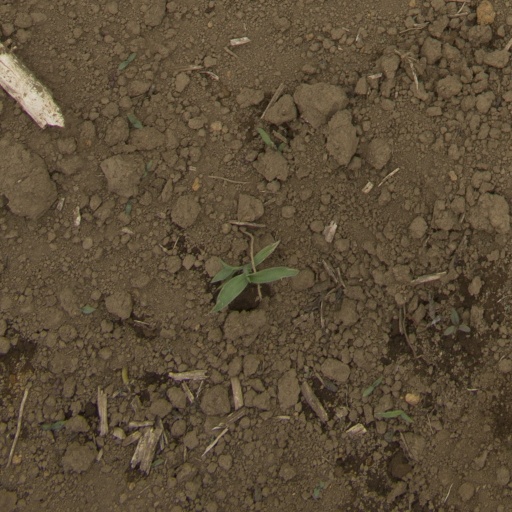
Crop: Jerusalem artichoke